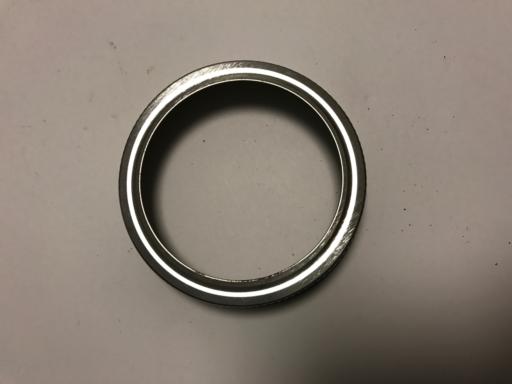
Label: metal